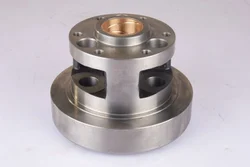
Label: Precision_Machined_Component